Agriculture in Mesoamerica

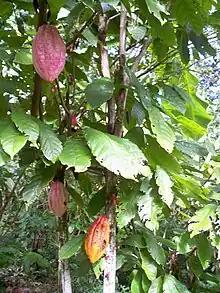
Cacao

Another important crop in Mesoamerican agriculture is squash. Bruce D. Smith discovered evidence of domesticated squash ("Cucurbita pepo"), in Guilá Naquitz cave in Oaxaca. These finds date back to 8000 BC, the beginning of the Archaic period, and are related to today's pumpkin. Another important squash that was domesticated in the early Archaic period was the bottle gourd ("Lagenaria siceraria"). The bottle gourd provided storage space for collecting seeds for grinding or planting as well as a means of carrying water. Squashes provided an excellent source of protein to the ancient Mesoamericans, as well as to people today.